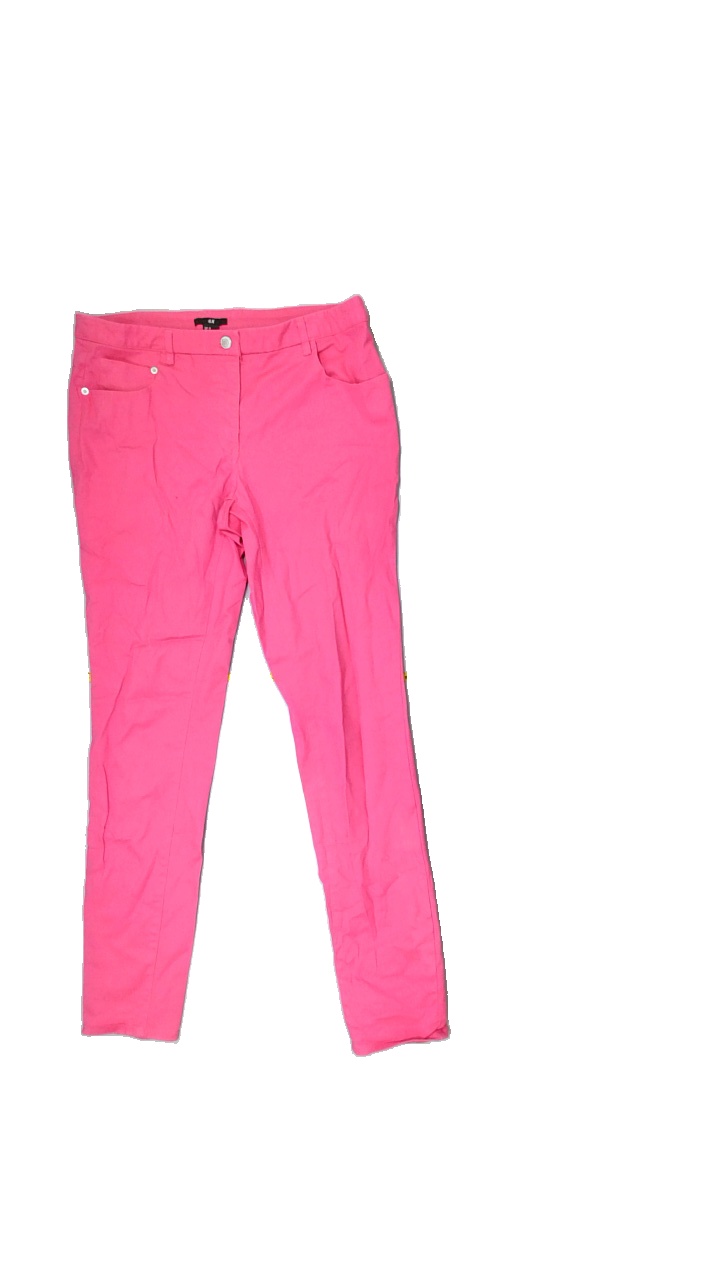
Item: Jeans (Ladies)
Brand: H&m
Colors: Pink
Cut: Regular
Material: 97%cotton 3%elastane
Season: Spring
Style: Denim
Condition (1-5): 2
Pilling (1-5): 4
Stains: Major
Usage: Export
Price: <50